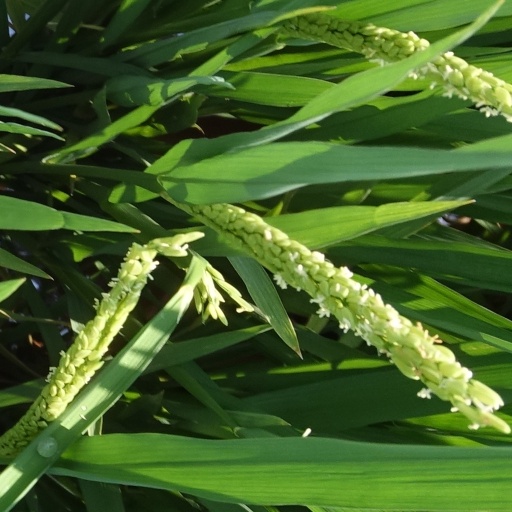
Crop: rice